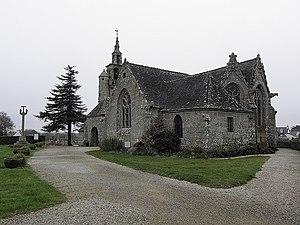
Flanc méridional et chevet de l'église Saint-Dogmaël de Ploulec'h (22).
Cet article recense une partie des monuments historiques des Côtes-d'Armor, en France.
La liste des églises des Côtes-d'Armor recense de la manière la plus complète possible les églises, cathédrales et basiliques situées dans le département français des Côtes-d'Armor.
Ploulec'h [plulɛx] est une commune française du département des Côtes-d'Armor, dans la région Bretagne, en France.
Le style Beaumanoir désigne une série d'édifices religieux bretons de la période flamboyante, d'une facture originale. Ils sont reconnaissables à leur clocher-mur élancé, accosté d'une tourelle d'escalier, et à leur chevet à trois pans, à hauts gables et à noues multiples. Ils sont construits à la fin du XVᵉ siècle et au XVIᵉ, principalement dans le Bas-Trégor. Le style est imité jusqu'au XIXᵉ siècle.